Esio Trot

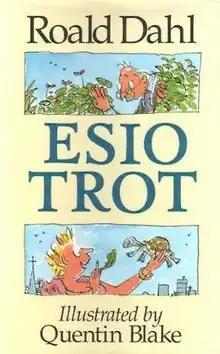
First UK edition

Esio Trot is a 1990 children's novel by British author Roald Dahl. The title is an anadrome of "tortoise". It was the last of Dahl's books to be published in his lifetime; he died just two months later.